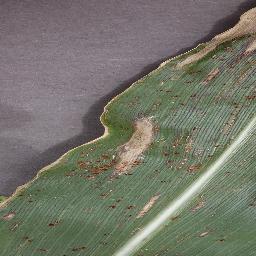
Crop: corn
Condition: (maize)_northern_blight